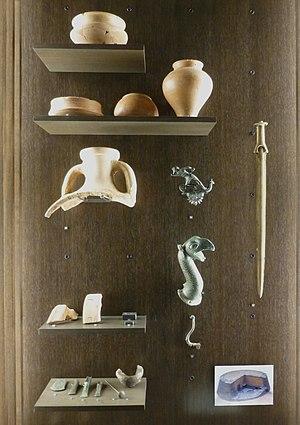
Angers, Musée des Beaux-Arts, vitrine protohistorique.
Juliomagus est le nom antique de la ville d'Angers.